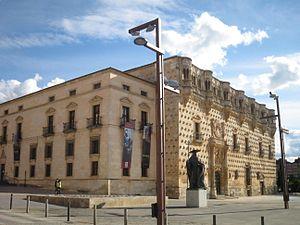
Le palais de l'Infantado est un palais de style gothique tardif situé à Guadalajara, commandé par Íñigo López de Mendoza, deuxième duc de l'Infantado à la fin du XVᵉ siècle.